Emil Racoviță

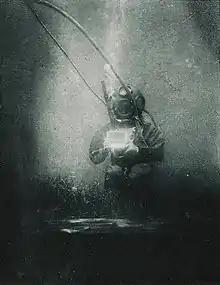
Racoviță diving in 1899 is the first underwater portrait and is regarded as one of the most important photos in history.

The team left the deck of the ship 22 times, in order to collect scientific data, to conduct investigations and experiments. Racoviță was the first researcher to collect botanical and zoological samples from areas beyond the Antarctic Circle. He found the first flowering plants that were collected in Antarctica, and collected the type specimens of the flightless midge "Belgica antarctica", the only insect that can survive year-round in Antarctica.